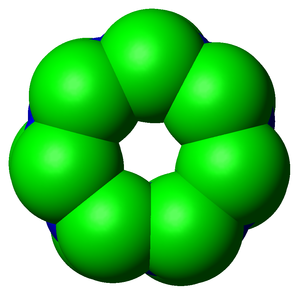
Une sous-unité protéique est une chaîne polypeptidique qui entre dans la constitution d'un complexe protéique par auto-assemblage. De nombreuses protéines sont constituées de plus d'un seul peptide : les protéines oligomériques sont formées de quelques chaînes polypeptidiques, par exemple l'hémoglobine et l'ADN polymérase ; d'autres peuvent en contenir un très grand nombre et sont dites multimériques, par exemple les microtubules et les protéines constitutives du cytosquelette.
Les protéasomes sont des complexes enzymatiques multiprotéiques que l'on retrouve chez les eucaryotes, les archées ainsi que chez quelques bactéries de l'ordre Actinomycetales. Dans les cellules eucaryotes il se trouve dans le cytosol et est associé au réticulum endoplasmique ainsi que dans le noyau. Leur fonction principale est de dégrader les protéines mal repliées, dénaturées ou obsolètes de manière ciblée. Cette dégradation se fait par protéolyse, une réaction chimique qui coupe les liaisons peptidiques et qui est effectuée par des enzymes appelées protéases. La protéine est ainsi découpée en peptides longs de 7 à 9 acides aminés qui seront ensuite hydrolysés hors du protéasome et recyclés. Les protéines sont marquées pour la dégradation par une protéine appelée ubiquitine. Ce marquage est réalisé par l'action coordonnée de trois types d'enzymes. Une fois le marquage par une première molécule d'ubiquitine réalisé, d'autres ubiquitines vont être rajoutées à sa suite. Il faudra une chaîne d'au moins quatre ubiquitines pour que le protéasome 26S reconnaisse la protéine à dégrader. Il existe un compartiment pour celui-ci.